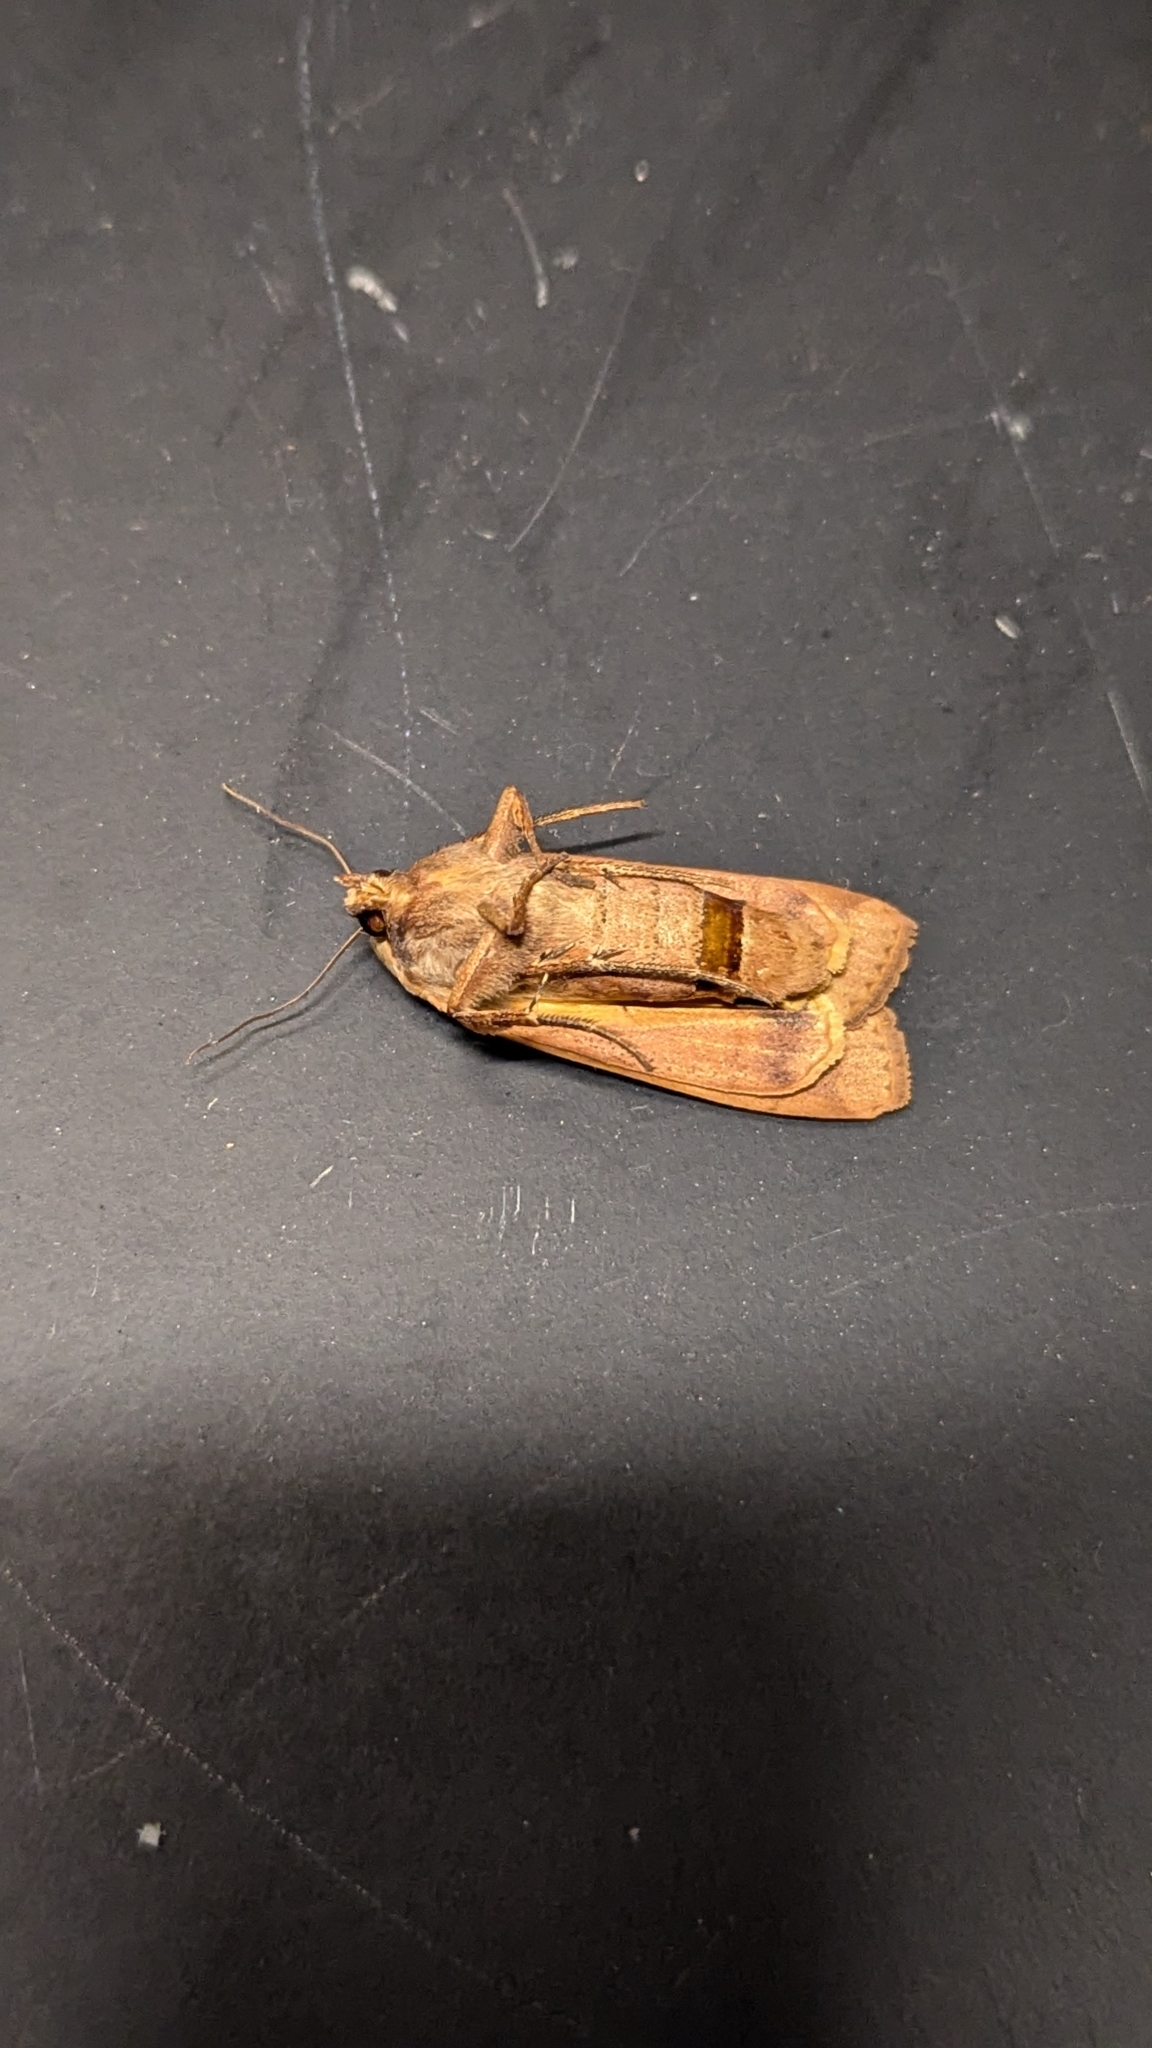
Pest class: cutworms